Middlesex (novel)

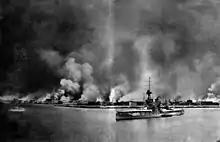
Cal's grandparents flee from Smyrna, boarding a passenger ship, as the city burns in flames.

In 1922, Cal's paternal grandfather, Eleutherios "Lefty" Stephanides, lives in Bithynios, a village in Asia Minor. In the small village, high on the slope of Mount Olympos above the city of Bursa, incestuous marriages between cousins are a quietly accepted practice. Lefty makes a living selling silkworm cocoons harvested by his sister, Desdemona. The siblings are orphans; their parents are victims of the ongoing Greco-Turkish War. Lefty and Desdemona develop a romantic relationship as the war progresses. They flee the chaos brought by the war on a ship to the United States amid the Great Fire of Smyrna. Their histories unknown to the other passengers, they marry each other on board the vessel.